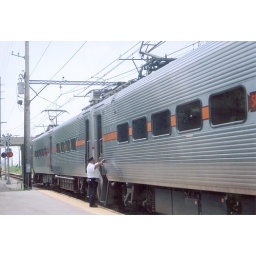
WB CSS&amp;amp;SB mu train led by Nippon-Sharyo coach motor 25 (1982-83) loads passengers @Dune Park IN 8-14-09